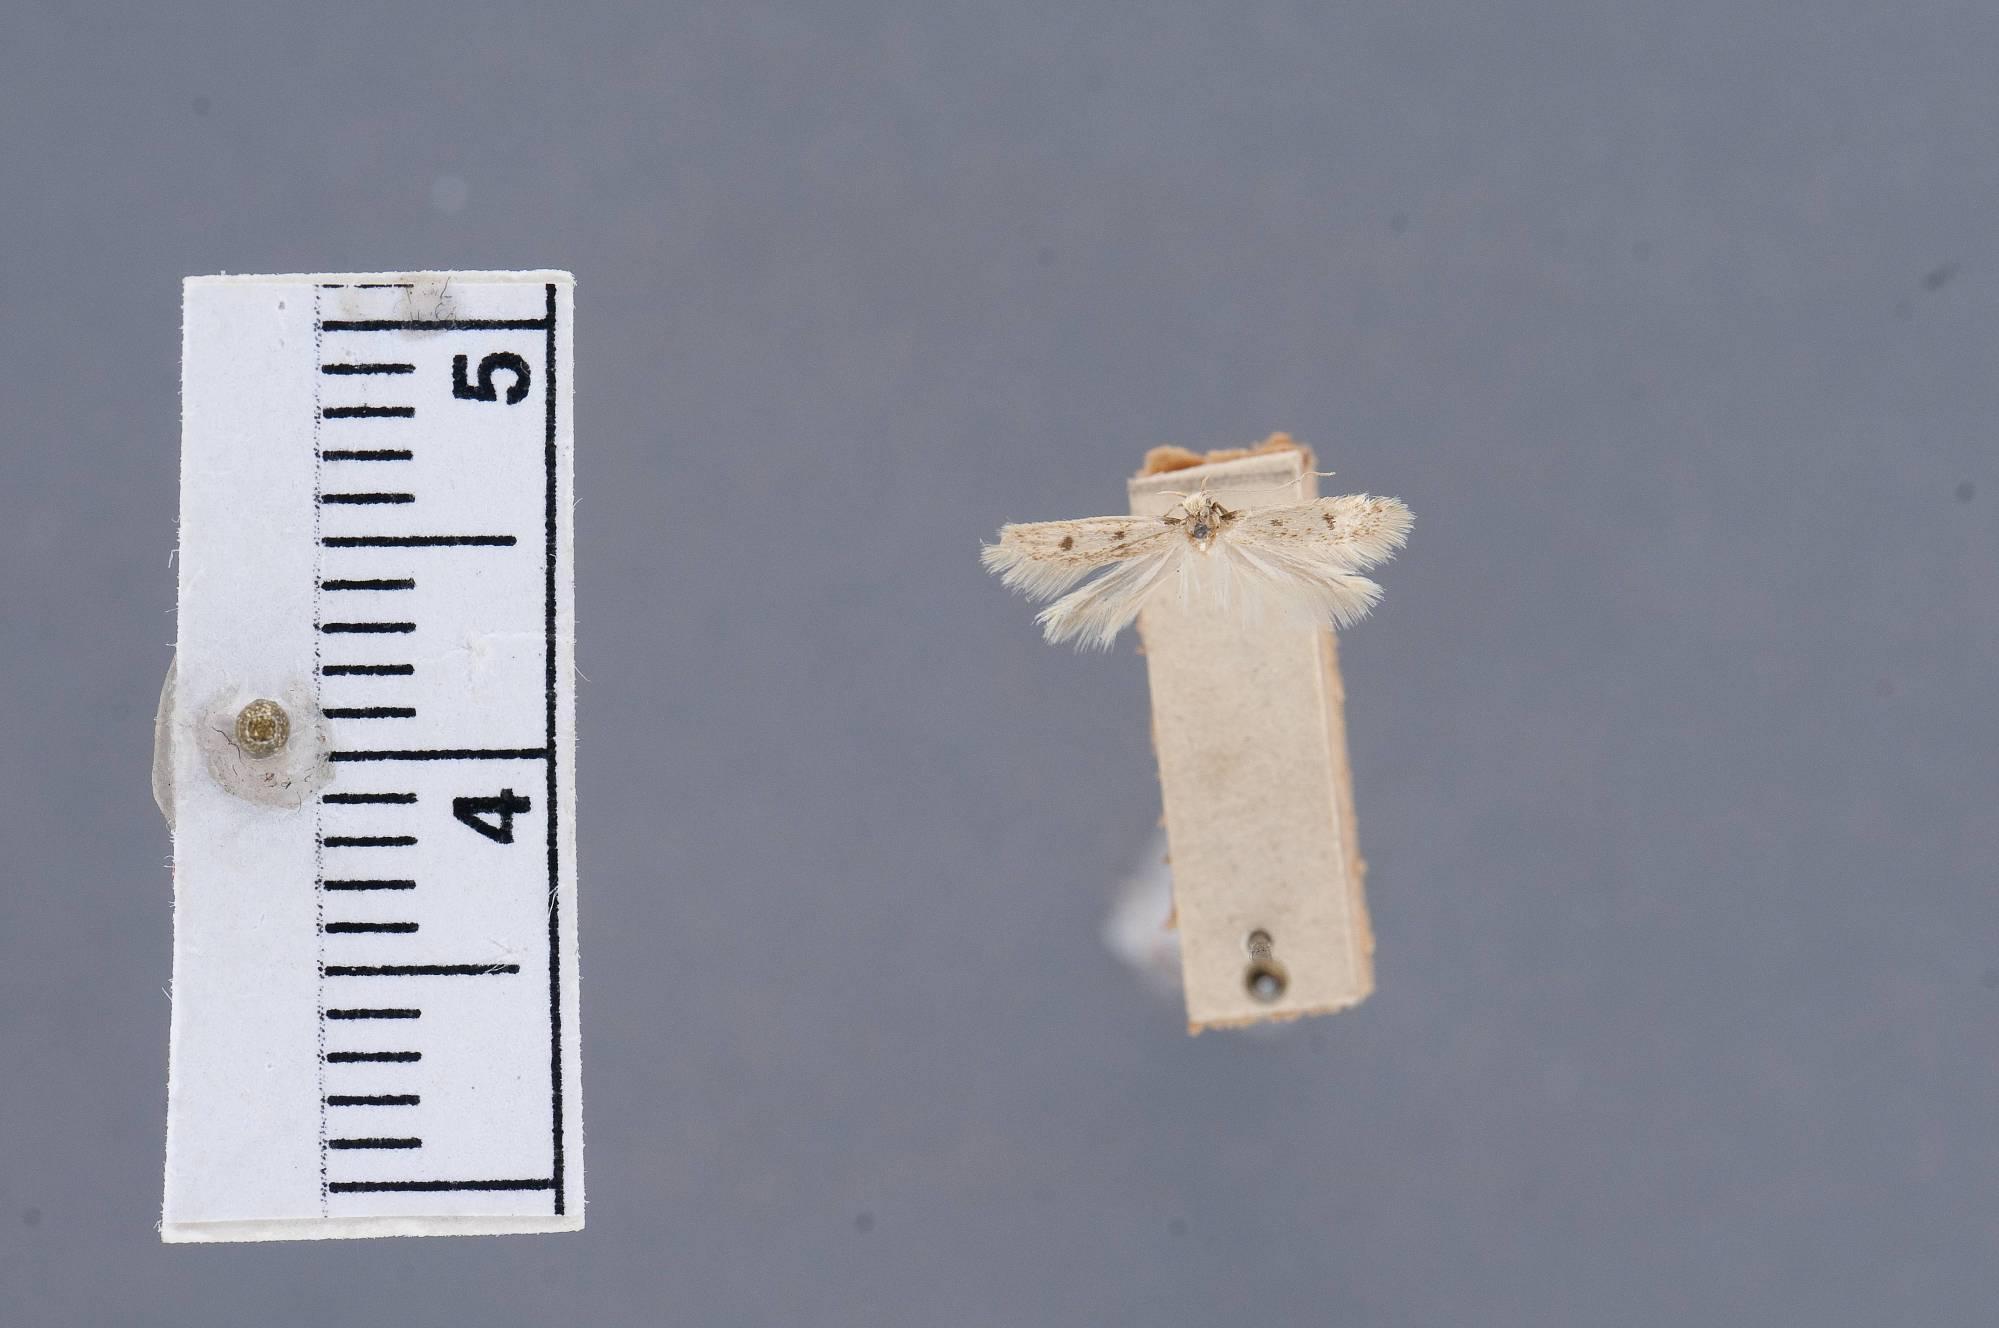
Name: Borkhausenia ascriptella
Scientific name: Borkhausenia ascriptella Busck, 1908
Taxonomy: Animalia, Arthropoda, Insecta, Lepidoptera, Glossata, Oecophoridae, Oecophorinae
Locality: Oak Station, Allegheny, Pennsylvania, United States
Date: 9 Jul 1907